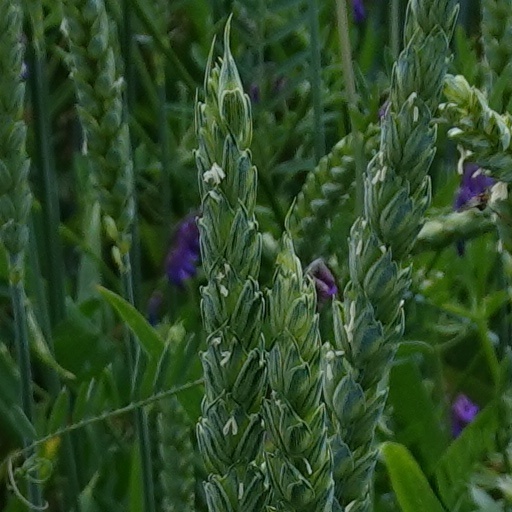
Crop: wheat